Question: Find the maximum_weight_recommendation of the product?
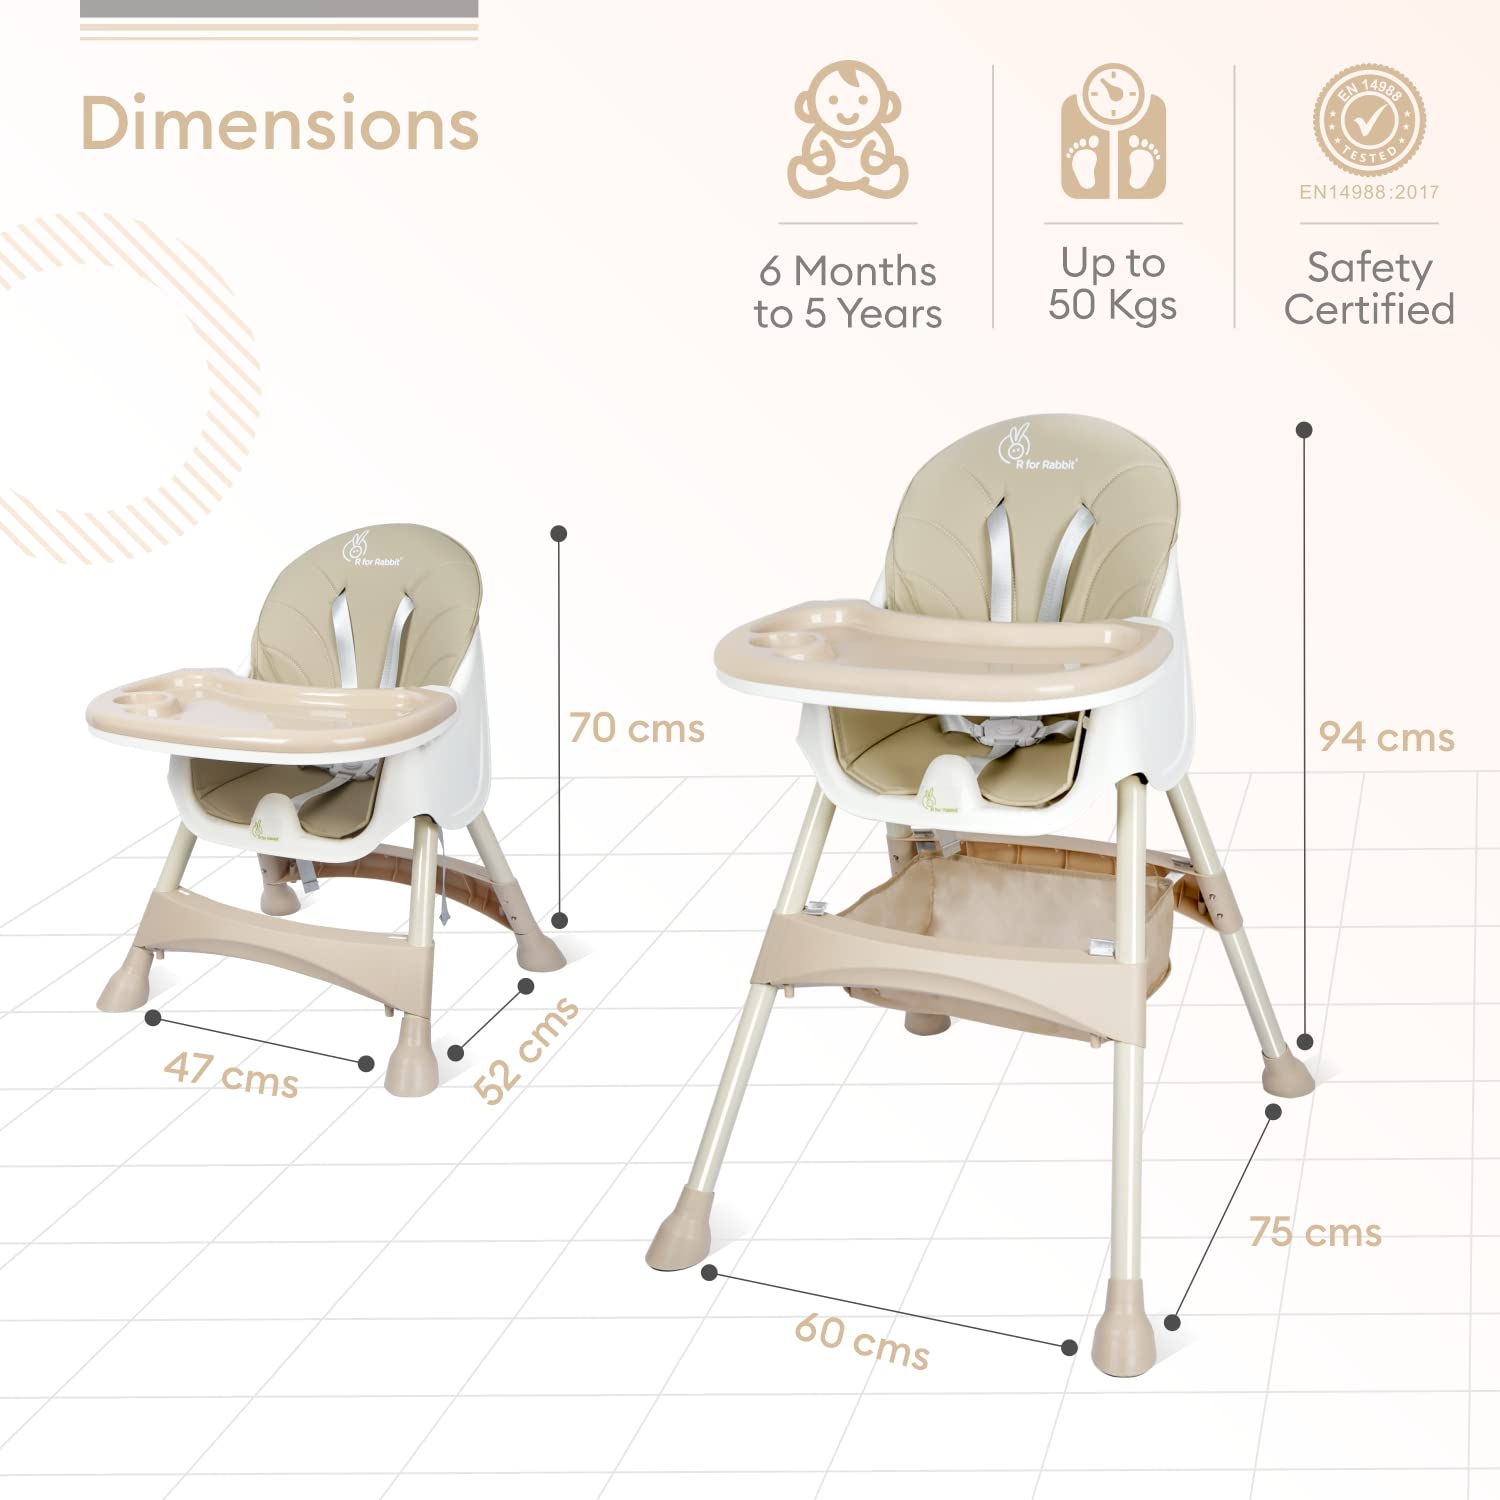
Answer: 50 kilogram